Peter T. Washburn

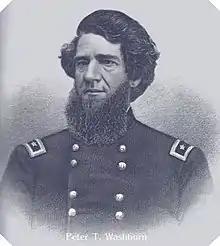
Engraving circa 1865 by Henry Bryan Hall and Sons (New York, NY)

Peter Thacher Washburn (September 7, 1814 – February 7, 1870) was a Vermont lawyer, politician and soldier. A veteran of the American Civil War, he served as the 31st governor of Vermont as a Republican from 1869 to 1870, and was the second Vermont Governor to die in office.